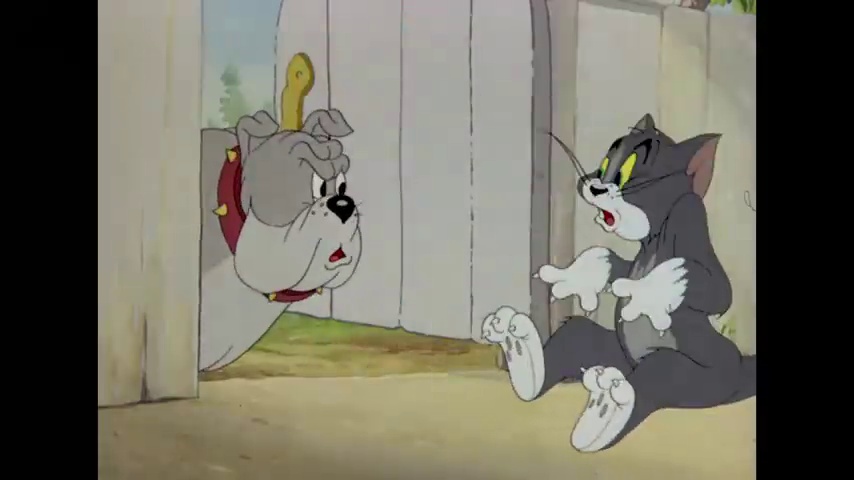
Portrait style: Cartoon Portrait